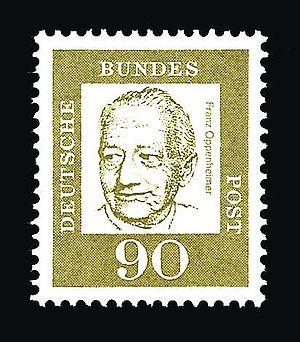
Le Judenzählung ou Judenstatistik désigne en allemand le recensement effectué le 1ᵉʳ novembre 1916 par l'état-major afin de compter tous les soldats juifs dans l'armée allemande pendant la Première Guerre mondiale. Elle devait aussi déterminer le nombre de Juifs aptes à la guerre, ceux servant sur le front, les déplacés, les engagés volontaires, les sursitaires, ainsi que le nombre de conscrits juifs tombés au front.